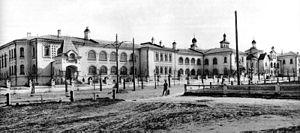
Hôpital et hospice Médvédnikoff. This is a photo of a cultural heritage object in Russia, number: 7710389000 This template and pages using it are maintained by the Russian WLM team. Please read the guidelines before making any changes that can affect the monuments database! Title: клиника (богадельня Медведниковская) Place: Ленинский просп., 27 Built: нaч.20 в., 1902-1906 гг., арх.Соловьев С.У., 1902-1917 гг., арх.Соловьев С.У., 1904-1917 гг., арх.Соловьев С.У. Approved: Указ Президента Российской Федерации № 176 от 20.02.1995 Решение Президиума Моссовета № 84 от 30.07.1992